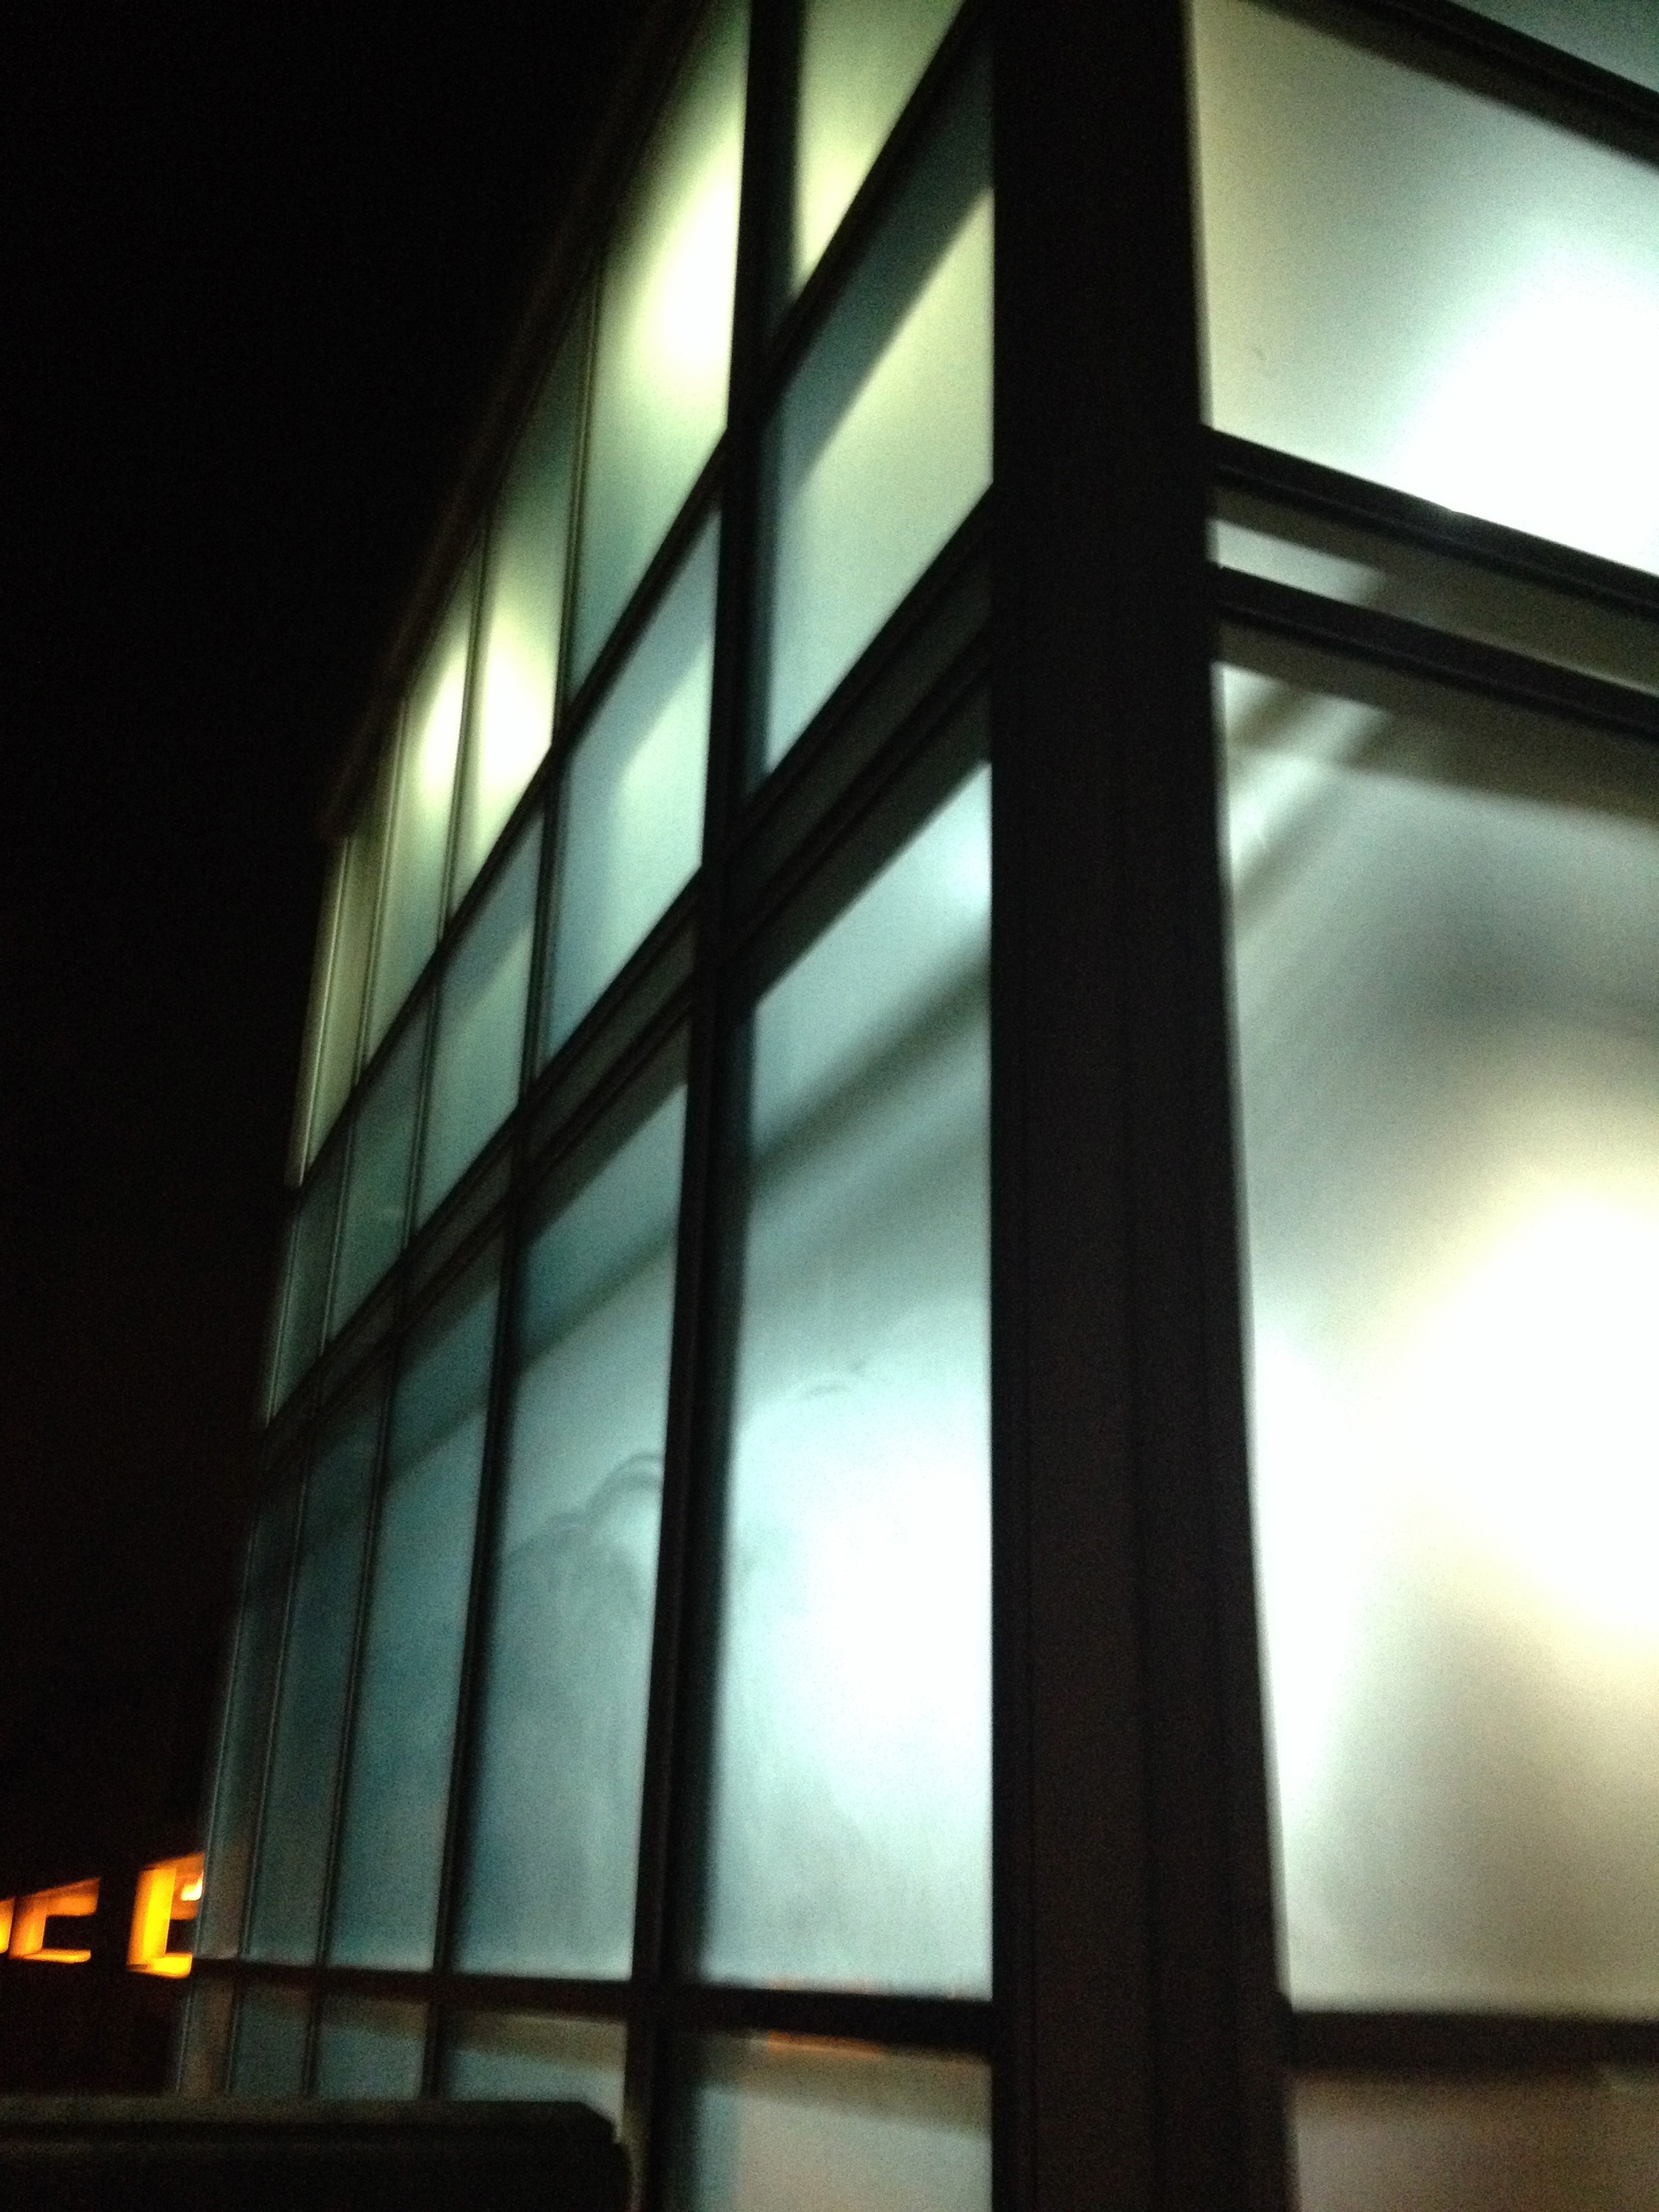
light, architecture, window, line, reflection, darkness, lighting, interior design, symmetry, shape, daylighting, window covering